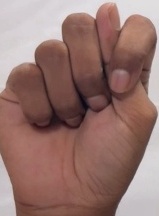
ASL sign: T